Vietnam Veterans Memorial

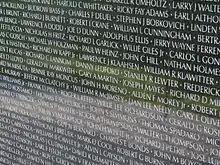
One panel of The Wall, displaying some of the names of fallen U.S. service members from the Vietnam War

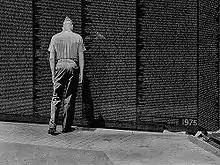
A U.S. Marine at Vietnam Veterans Memorial on July 4, 2002

The memorial is composed of two adjoining walls. Each wall is long and is composed of 72 black granite panels that are polished to a high finish. Seventy of the panels on each wall are inscribed with the names of the men and women being honored. The walls taper from tall at their extremities to tall at the apex where they meet, their bottom edges descending below the level of the surrounding earth while their top edges stay level. As such, visitors walking the length of the memorial start at ground level, descend below it, and ascend back to ground level. This is symbolic of a "wound that is closed and healing" and exemplifies the Land art movement of the 1960s, which produced sculptures that sought to reconnect with the natural environment. The stone for the 144 panels was quarried in Bangalore, India.